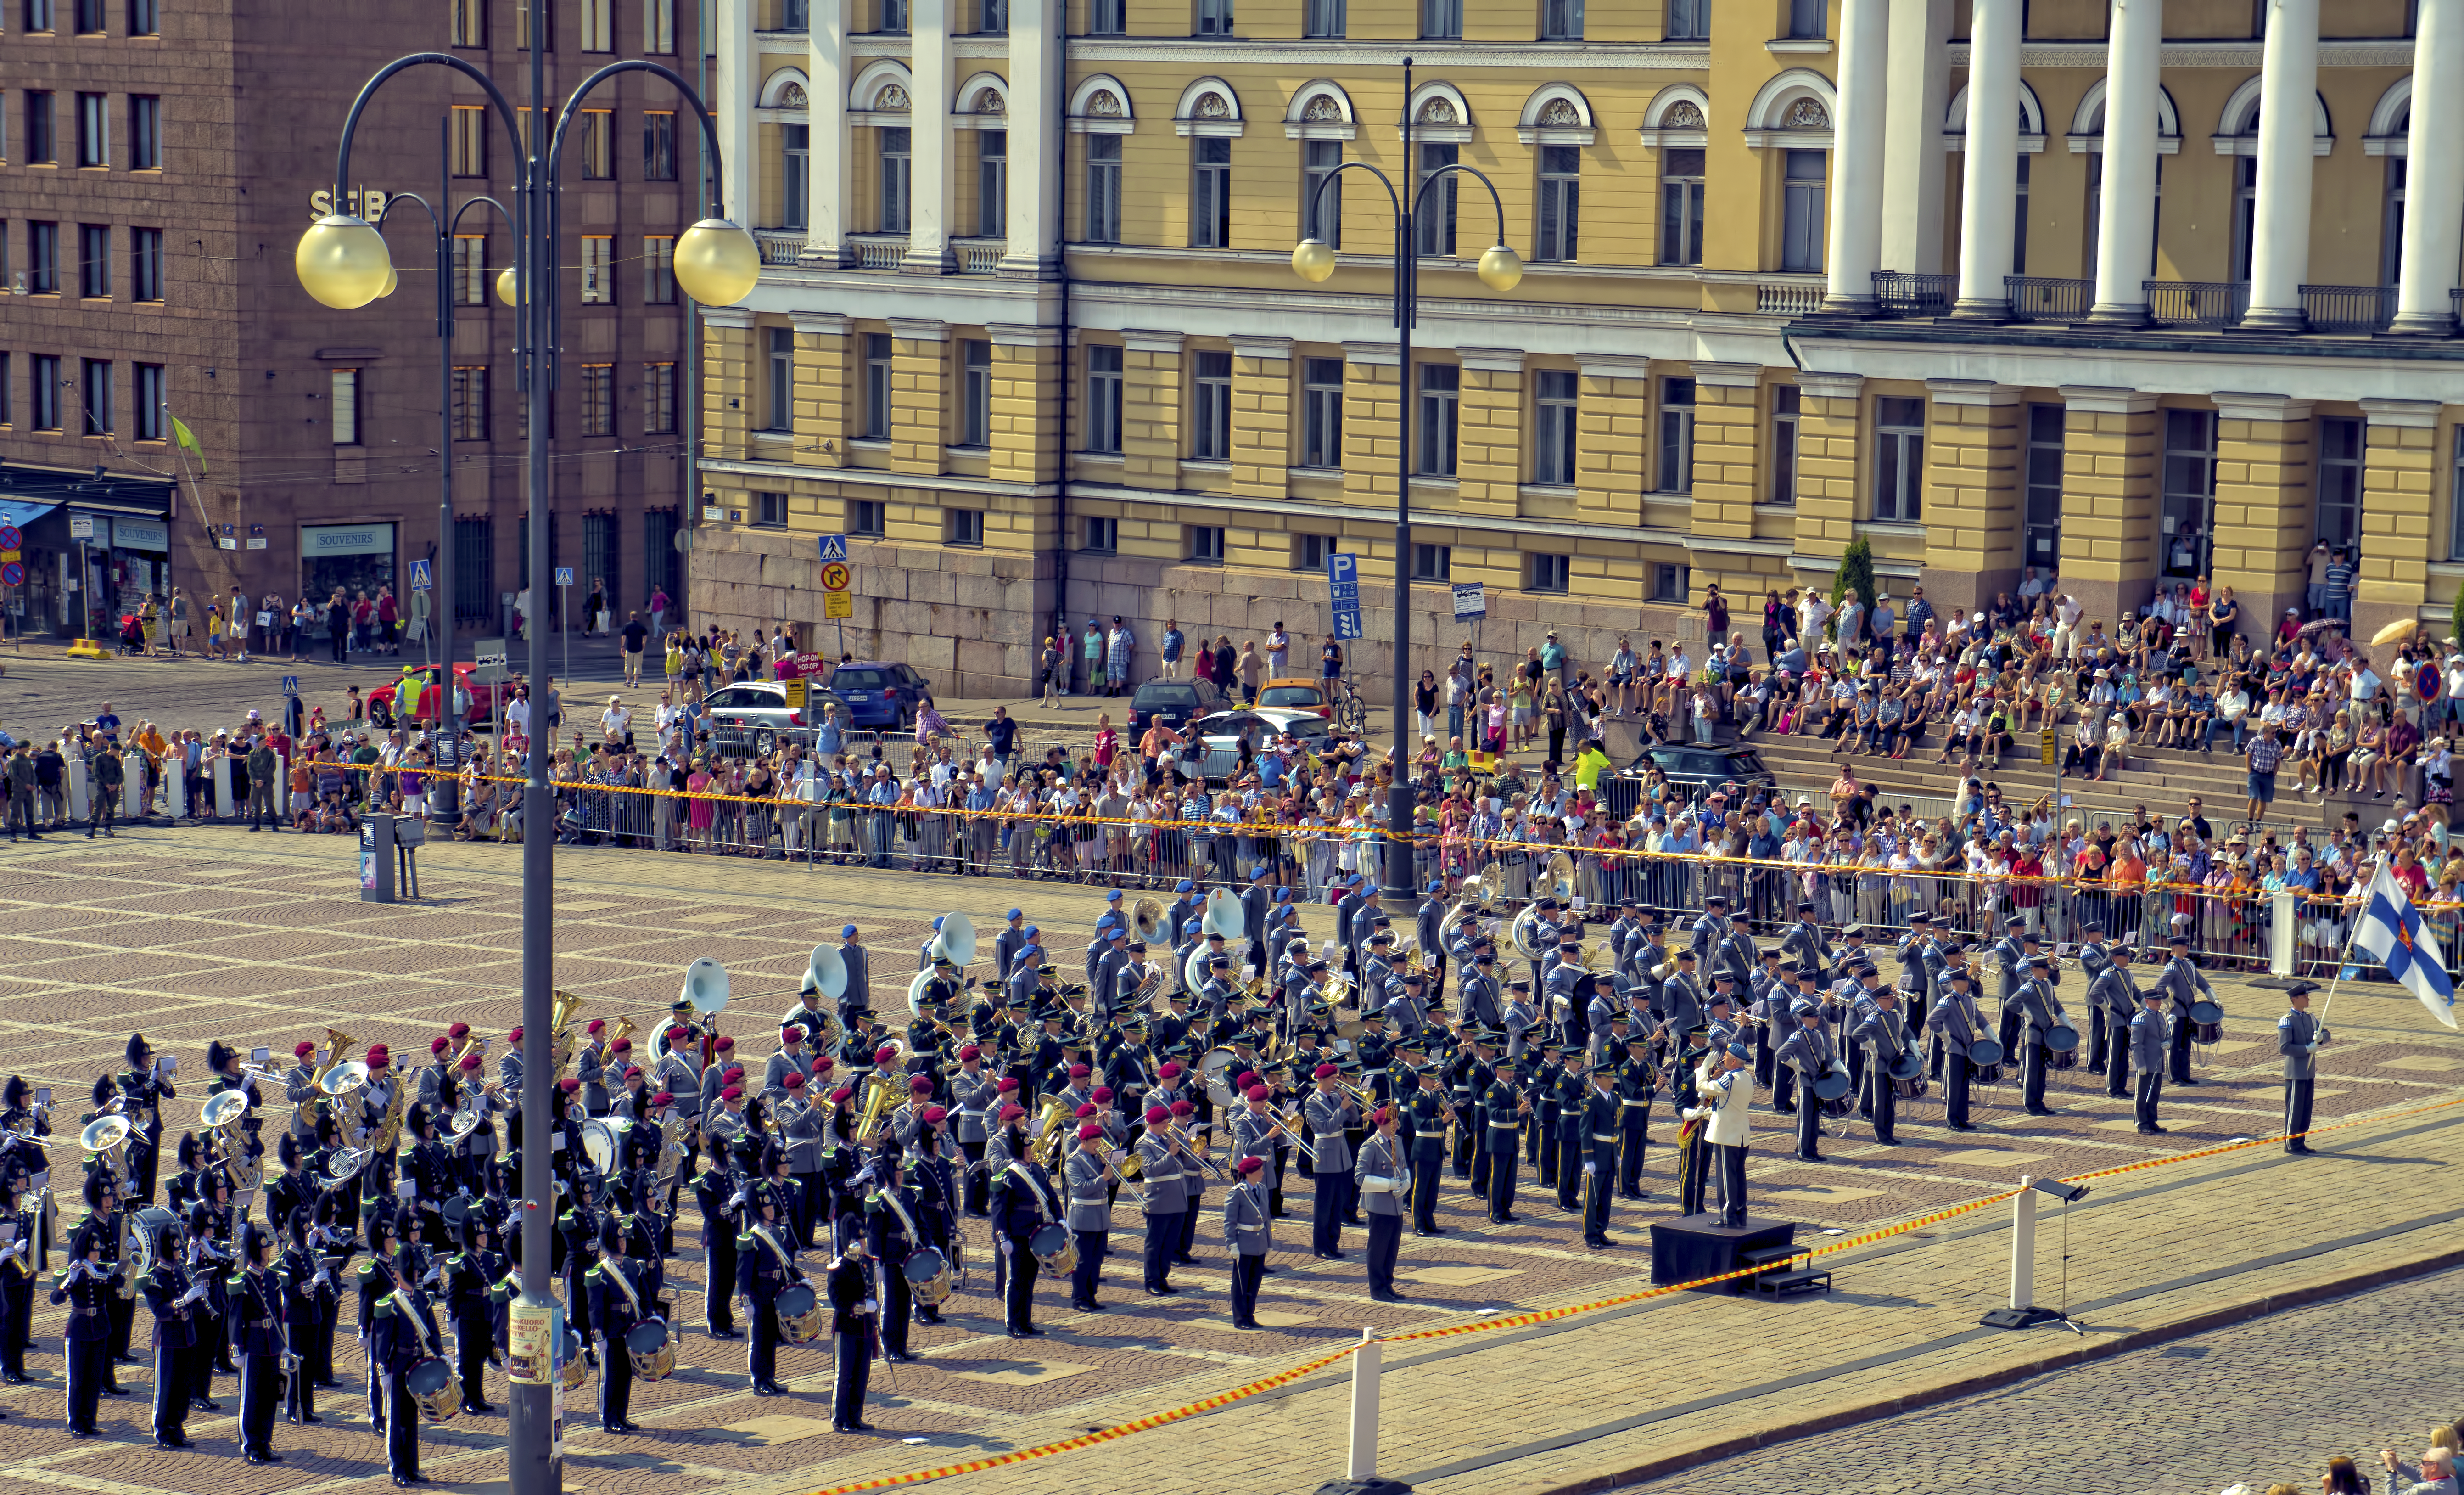
play, military, square, together, japan, cool image, germany, all, sony, finland, helsinki, senate, bands, alpha, cool photo, i, 3000, norway, ilce, ilce3000